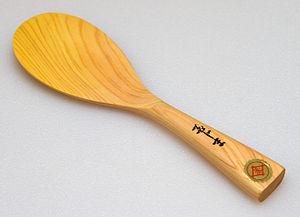
Un shakushi est une spatule japonaise, plate ou légèrement creuse, utilisée pour servir le riz. Il est parfois appelé shamoji, surtout par les femmes.
Le sushi est un plat traditionnel japonais, composé d'un riz vinaigré appelé shari combiné avec un autre ingrédient appelé neta qui est habituellement du poisson cru ou des fruits de mer. Cette forme d'art culinaire est un des emblèmes de la cuisine japonaise dans le monde, alors que sa consommation n'est qu'occasionnelle au Japon. Les types de sushis les plus répandus sont les nigirizushi, constitués d'une boule de shari formée à la main recouverte d'une tranche de neta, les makizushi qui sont des rouleaux de nori renfermant du shari et d'autres ingrédients ou le chirashizushi composé de shari recouvert de divers accompagnements. Il ne faut pas confondre les sushis avec les sashimis, un plat japonais constitué de tranches de poisson cru.